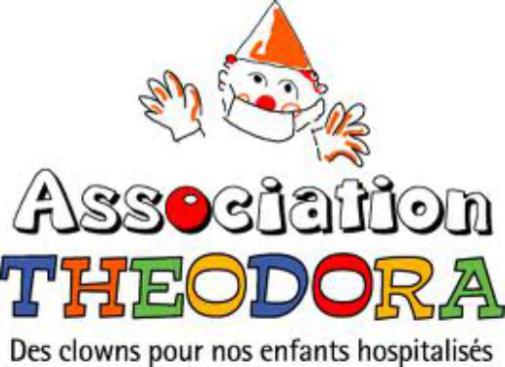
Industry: Others